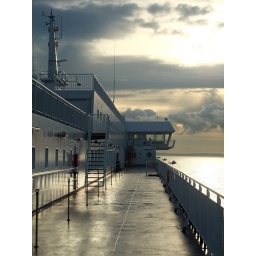
On Pride of Kent in Dover Harbour: the French coast clear in the distance.